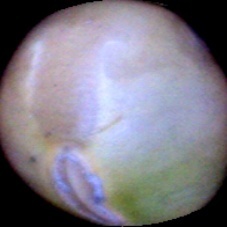
Label: Immature